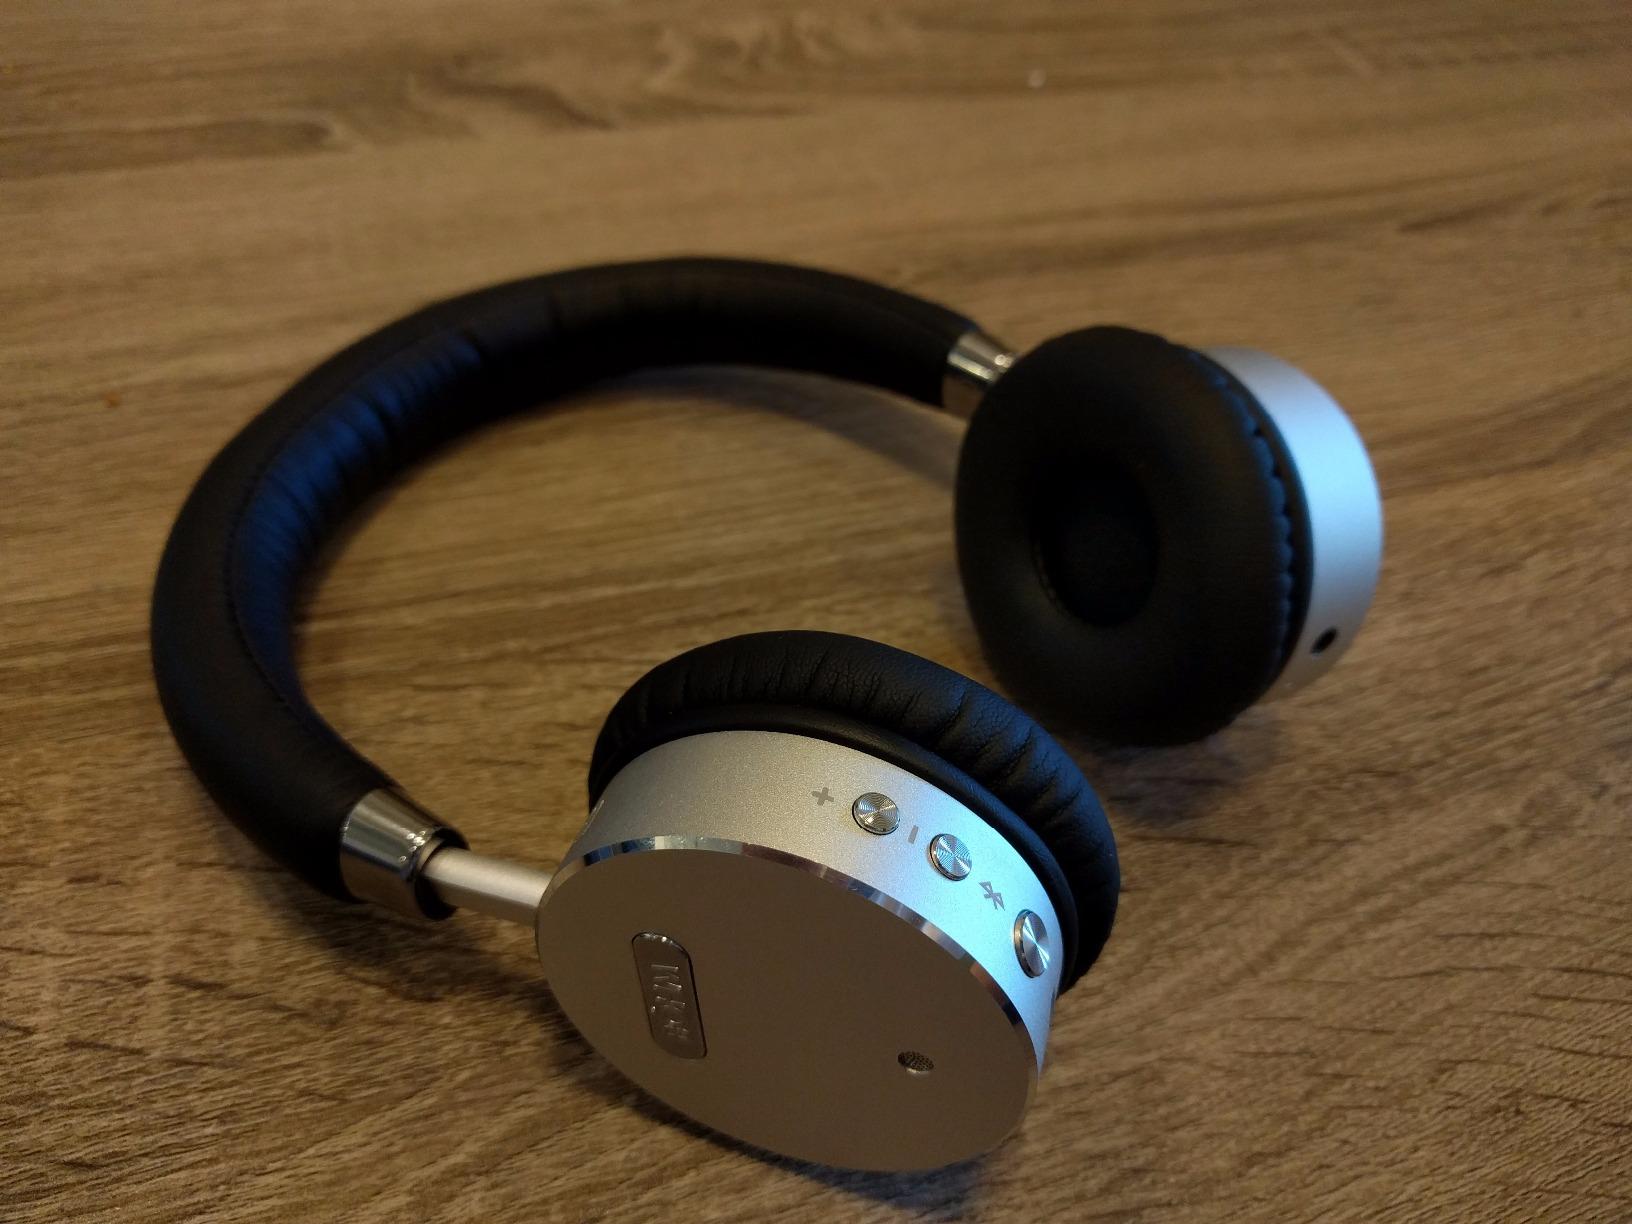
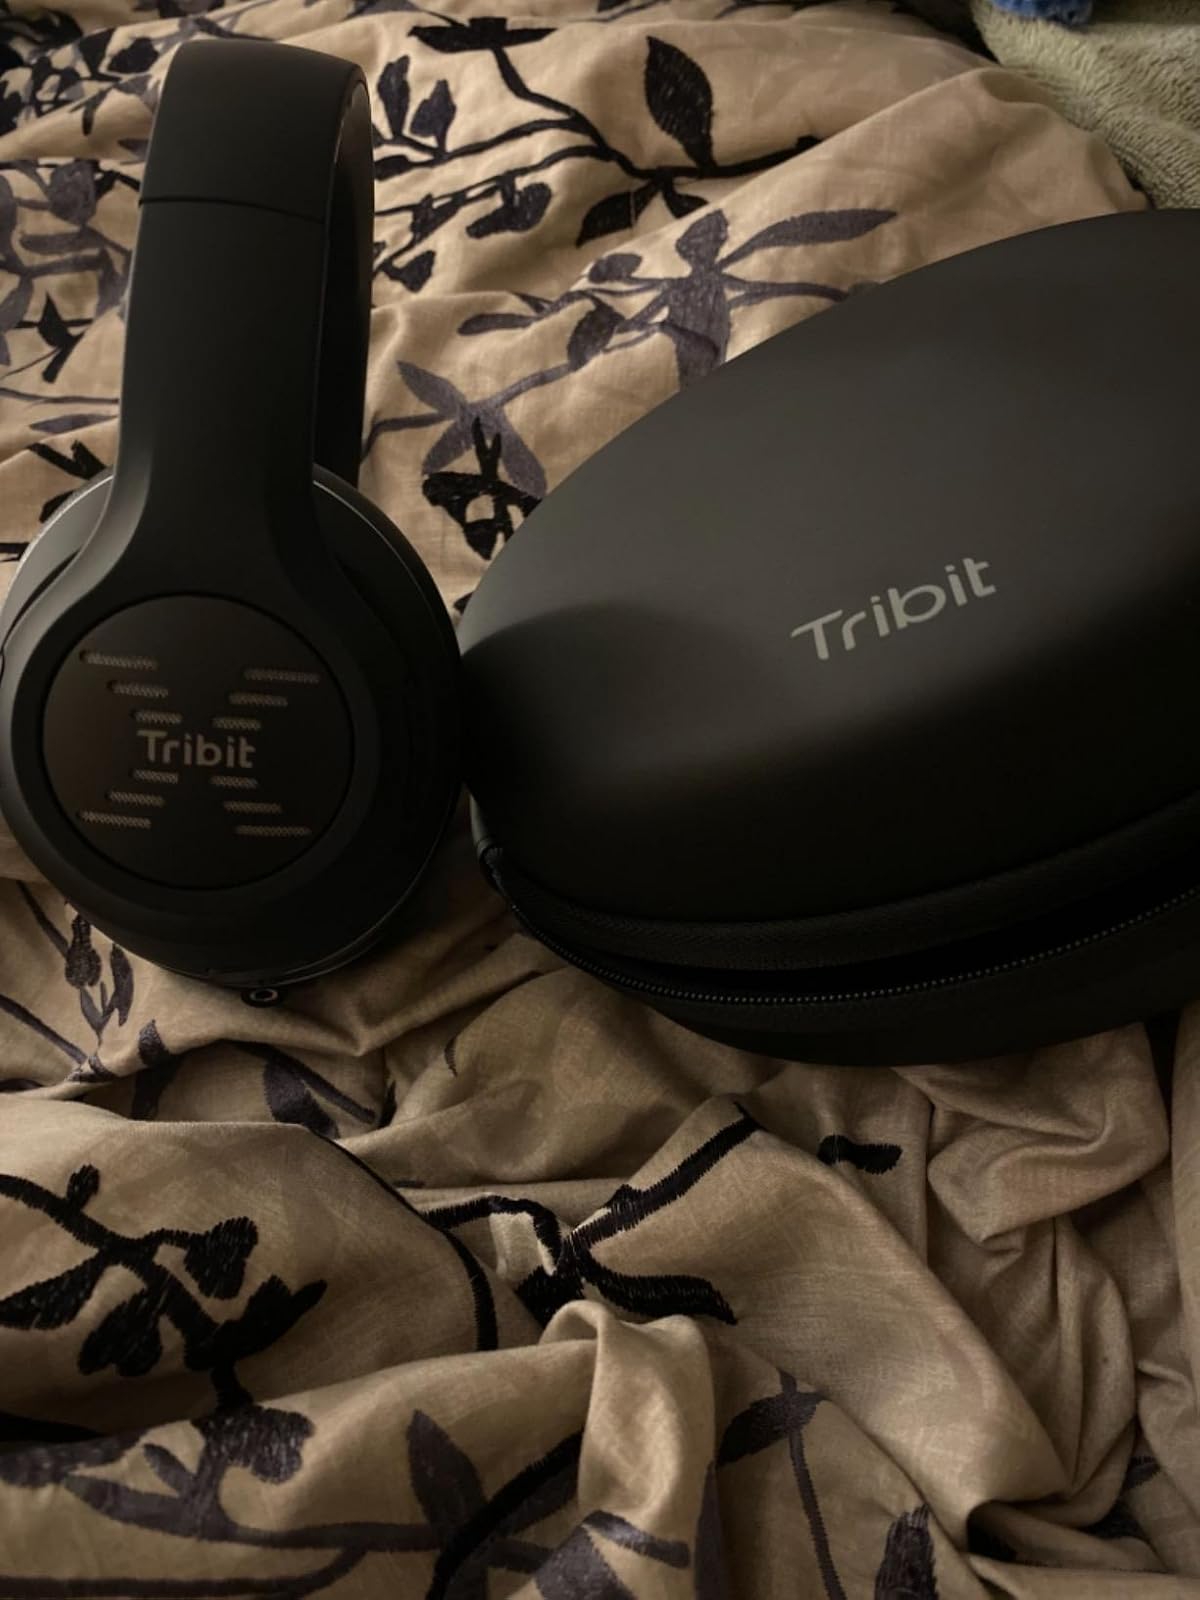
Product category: headphones
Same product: no